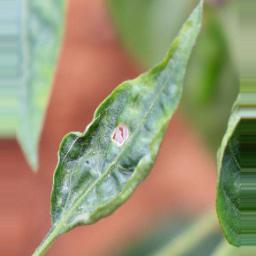
Label: mites_and_trips